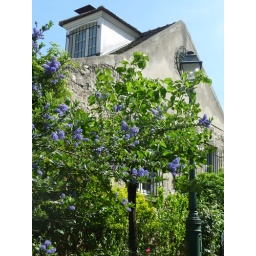
Purple flowers and gorgeous house in Sq Junot, Montmartre